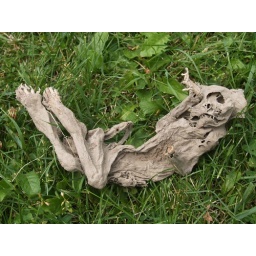
A mummified cat found in a bucket in my grandmother's old chicken coop